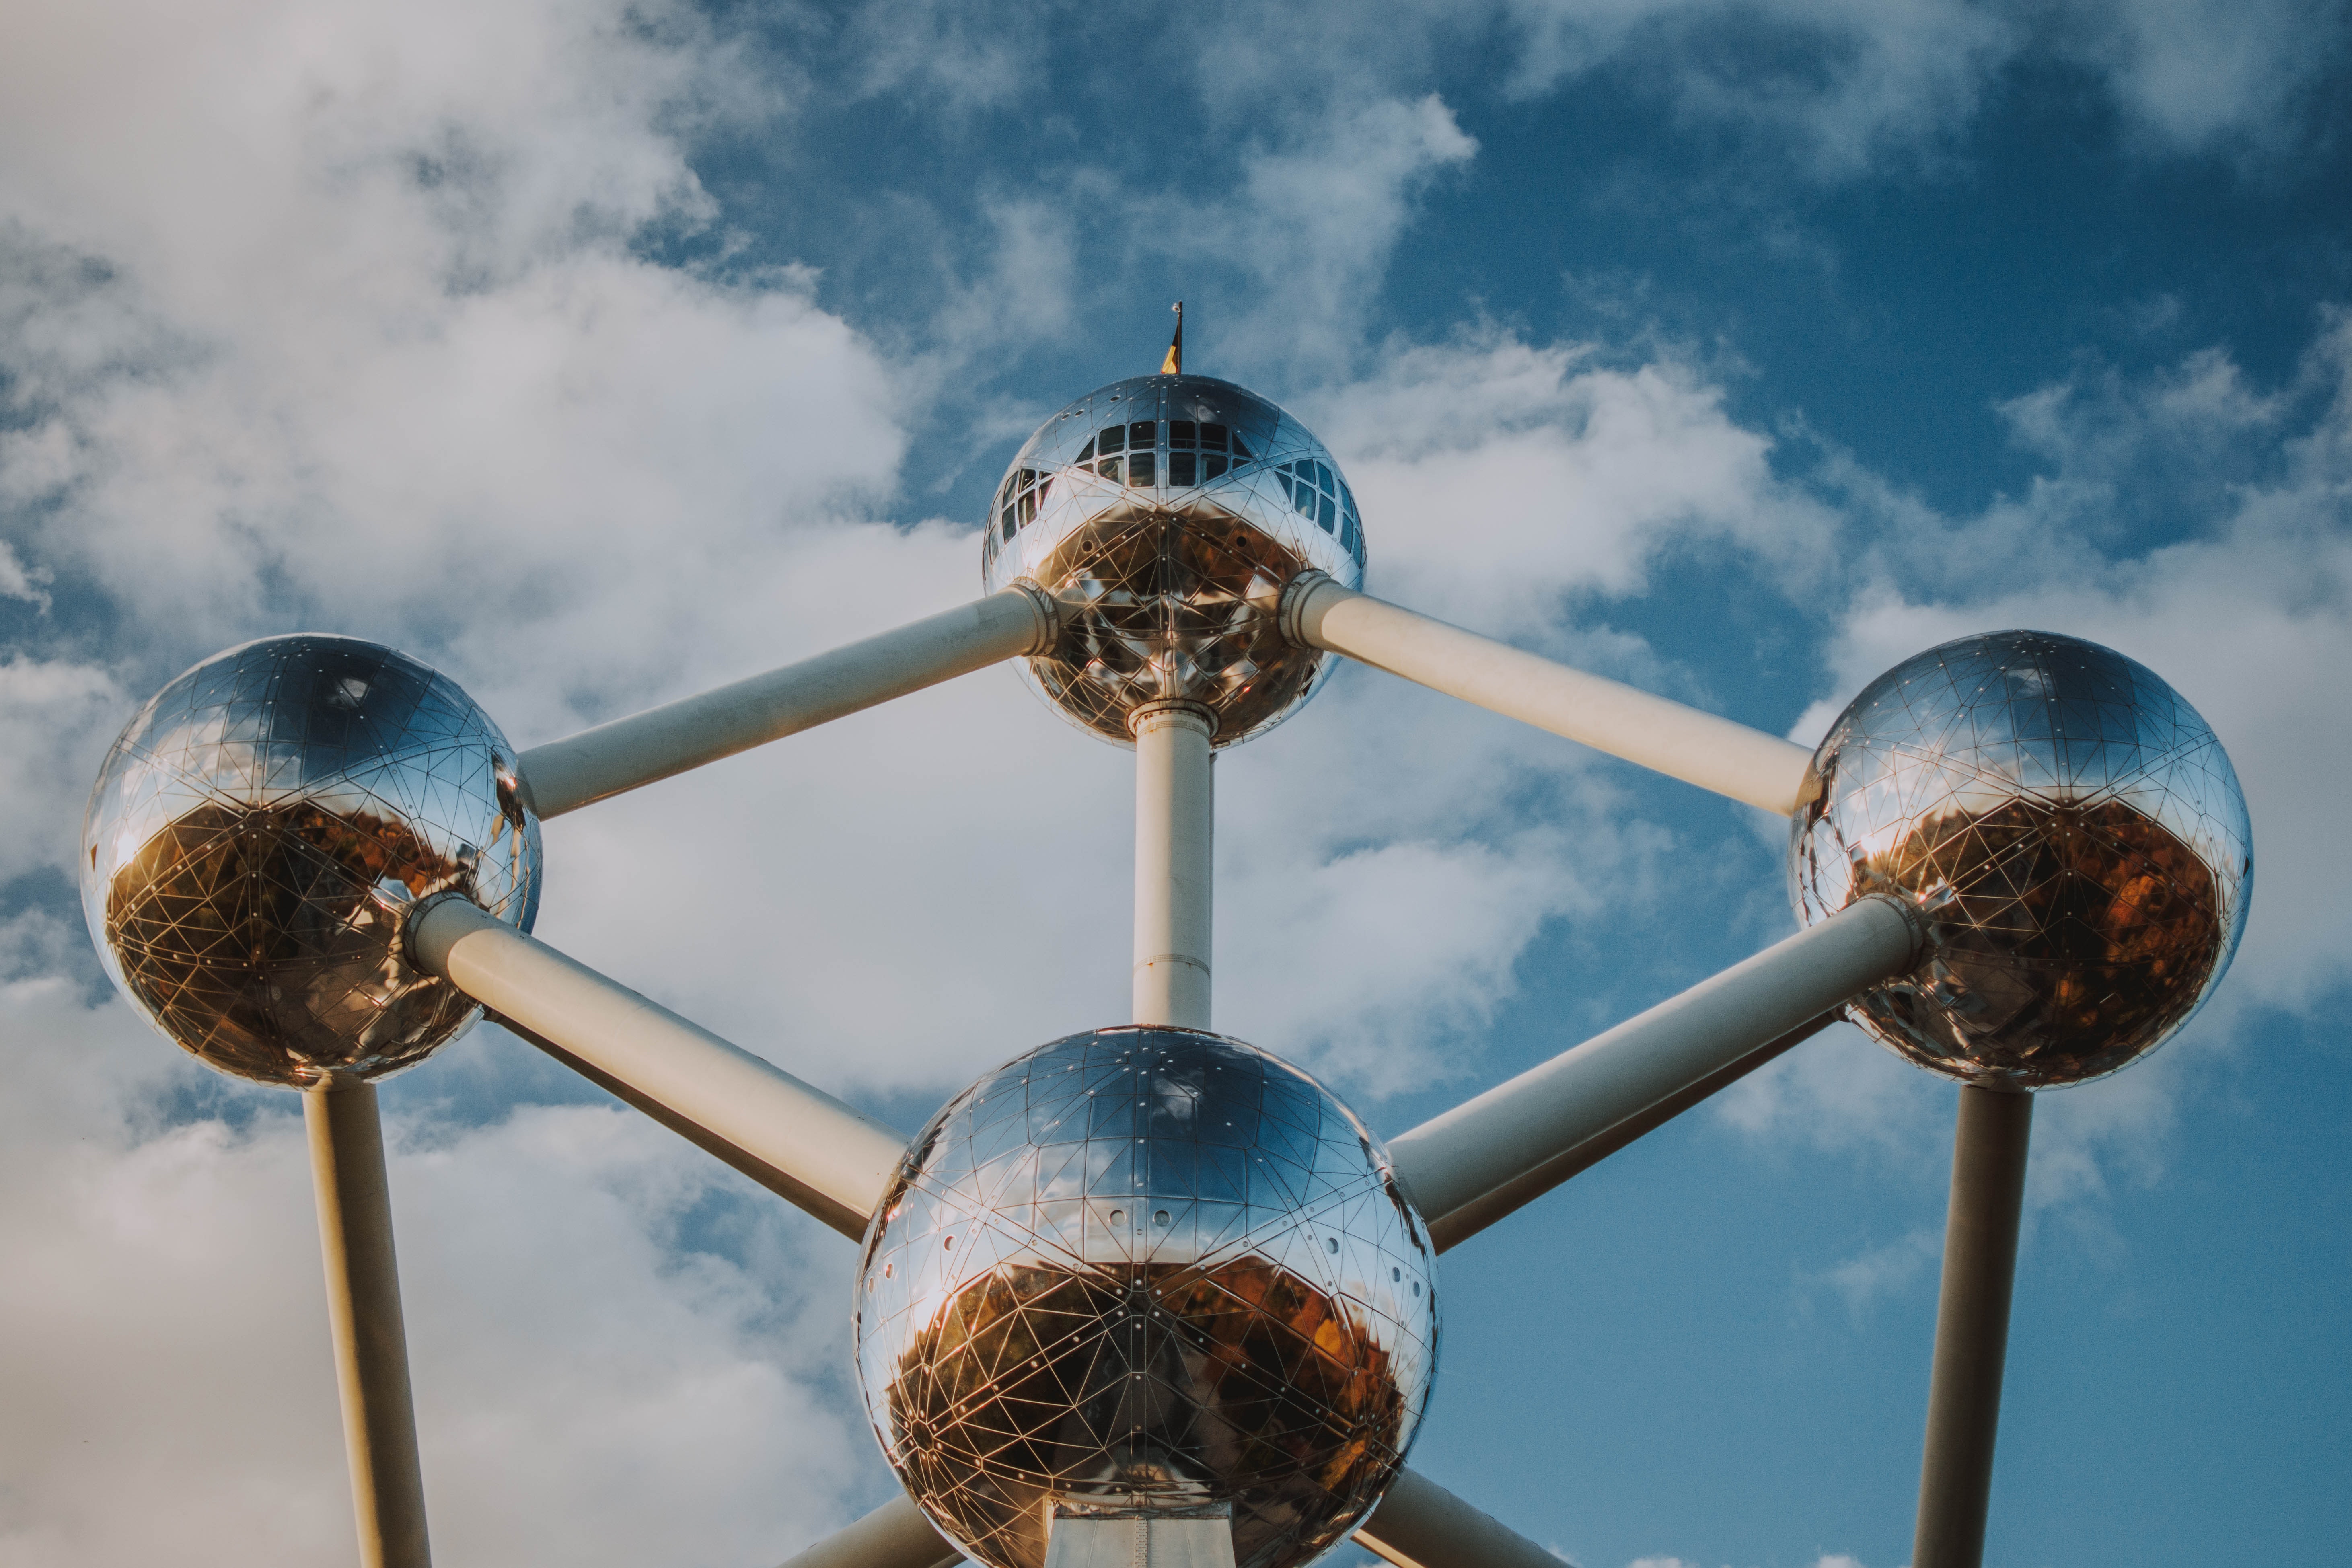
sky, blue, landmark, architecture, symmetry, cloud, sphere, street light, photography, world, tourist attraction, metal, sculpture, space, art, monument, vacation, tourism, arch, tower